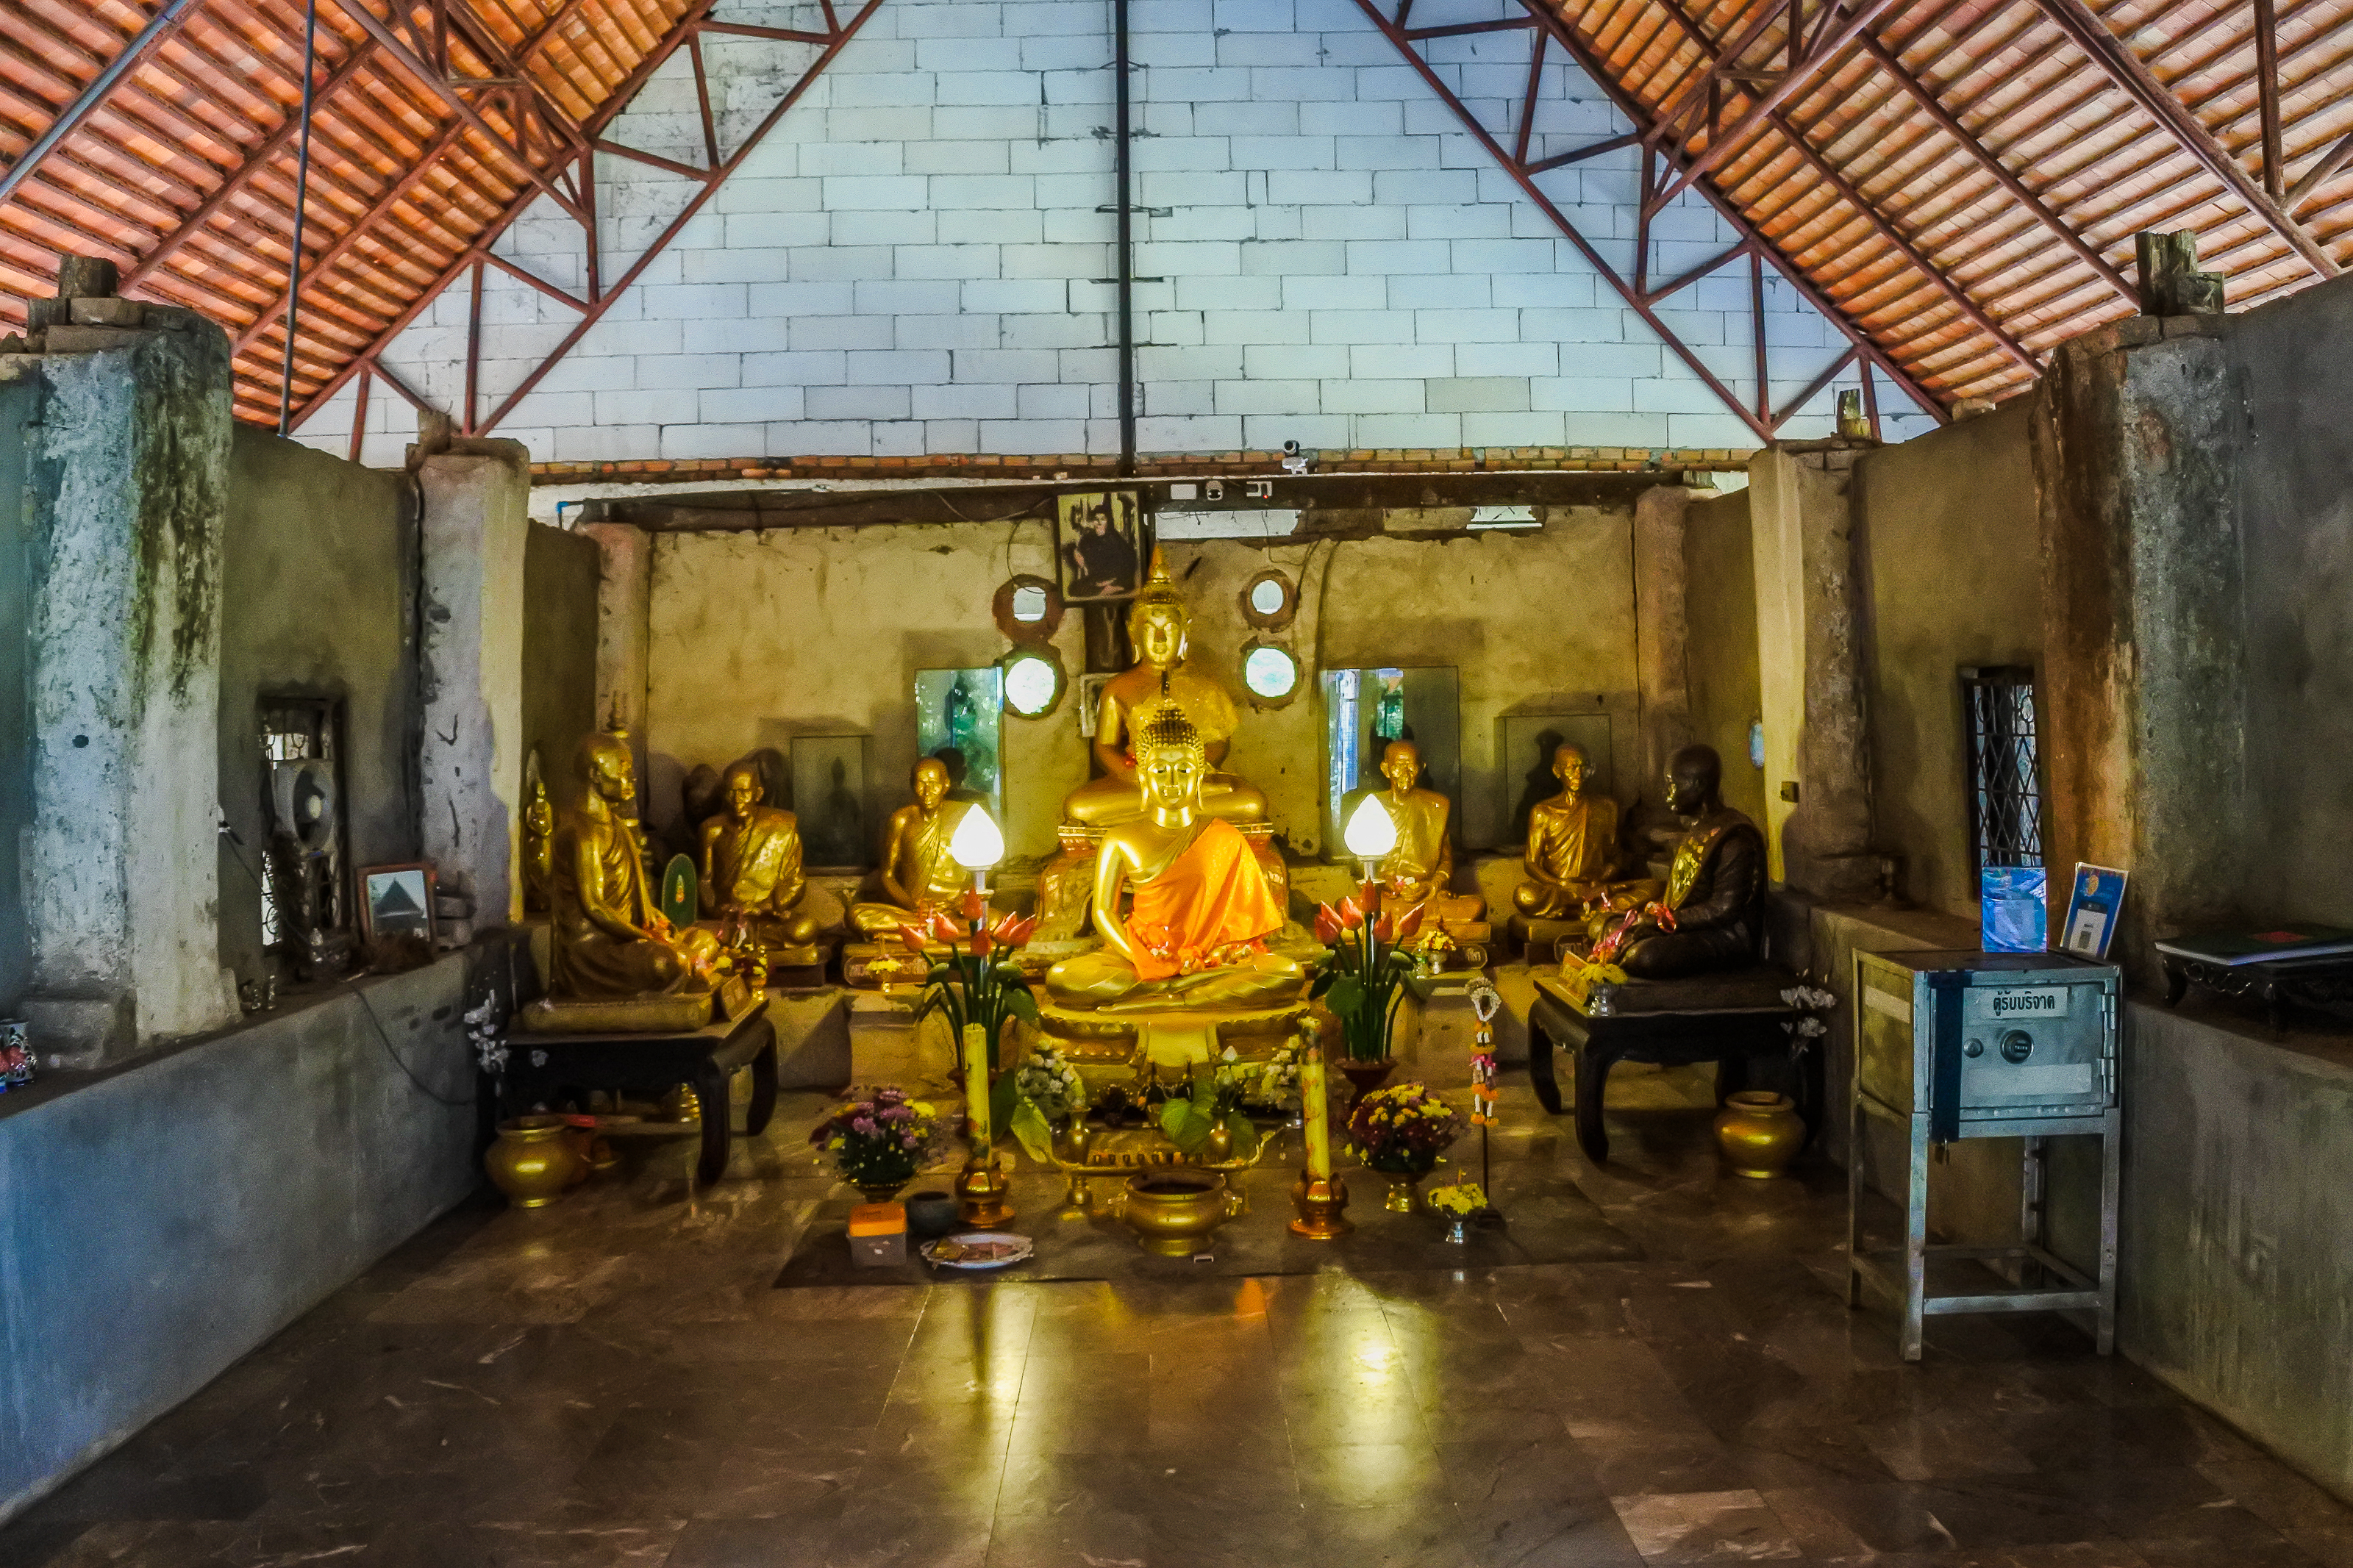
big, cobra, king of nagas, view, biggest, buddha, golden, religions, thailand snakes, serpent, landmark, sky, payanak, statue, thai, ancient, goldbuddha, traditional, background, style, worship, homage, religious, snake, believe, buddha with naga, life, gold, head, naga thai, design, buddhaimage, belief, architecture, art, famous, green, wallpaper, sculpture, wat, buddhism, places, blue, culture, buddhist, temple, garden, travel, naga, holy places, place of worship, building, shrine